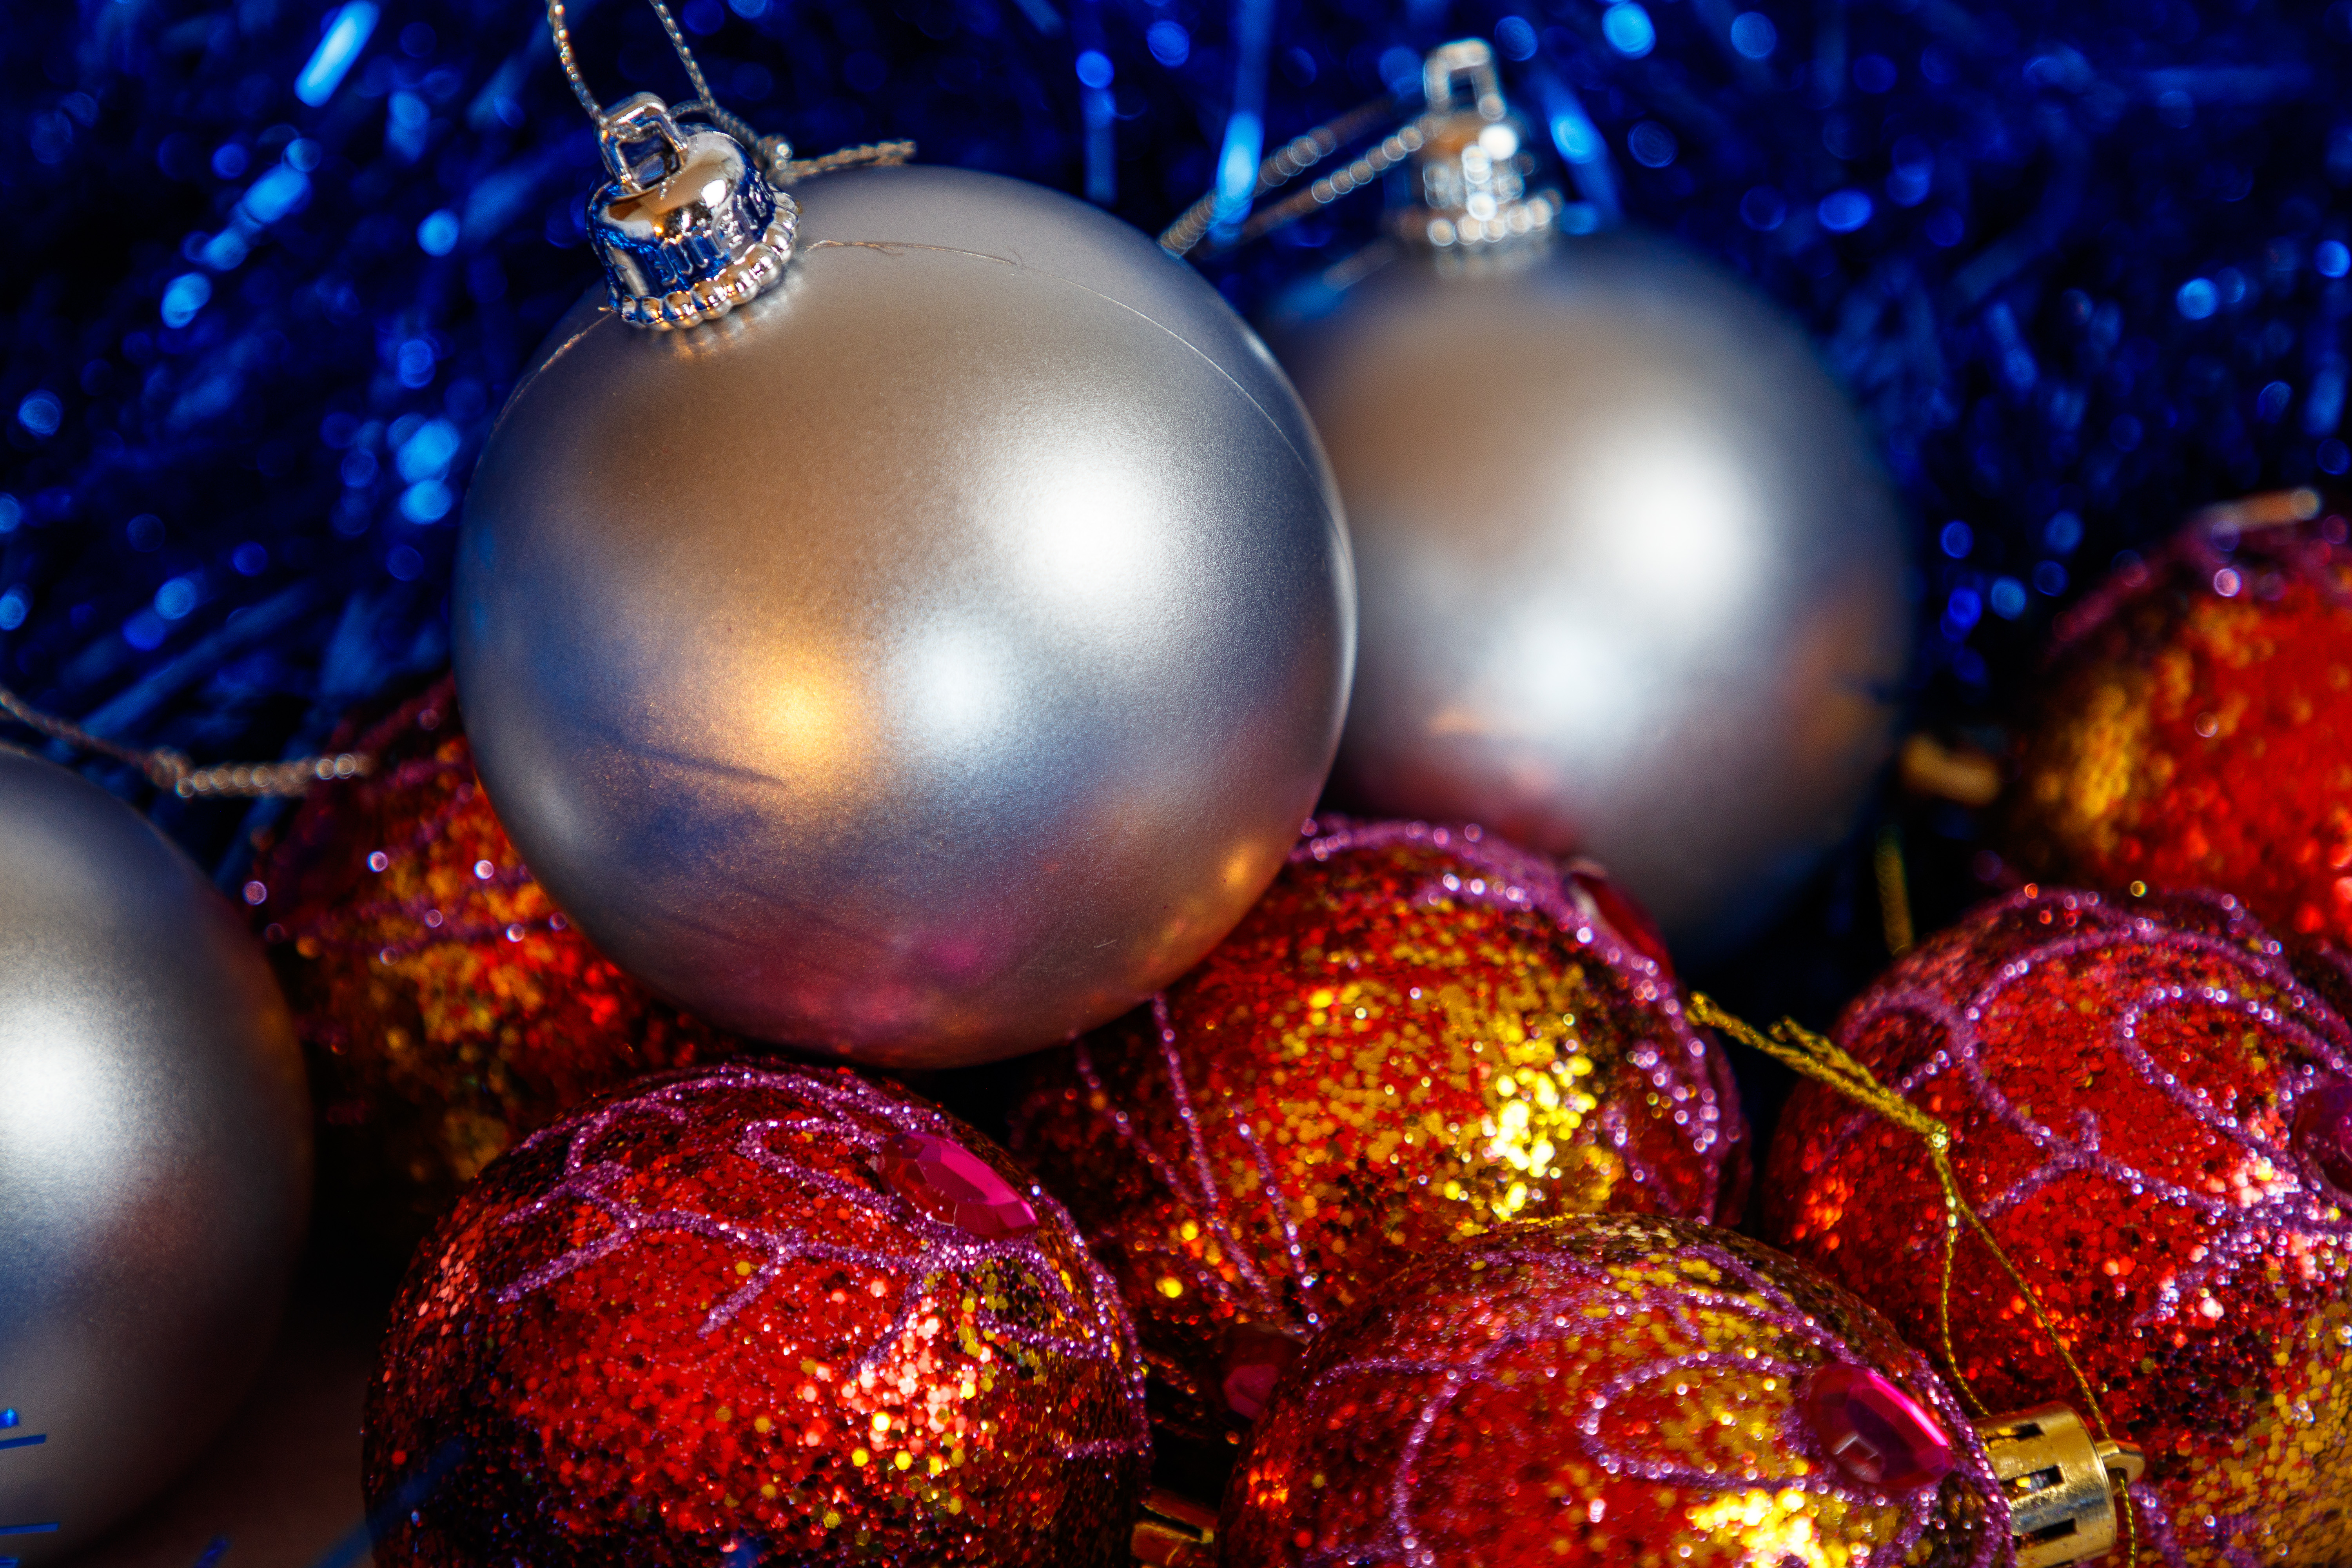
christmas, new year, christmas tree, christmas tree toy, decorations, christmas garland, winter, christmas ball, New Year's pictures, christmas pictures, holiday, balls, lights, night, shine, fun, blue, christmas decoration, event, christmas ornament, Holiday ornament, light, ornament, sphere, ball, silver, natural material, circle, conifer, festival